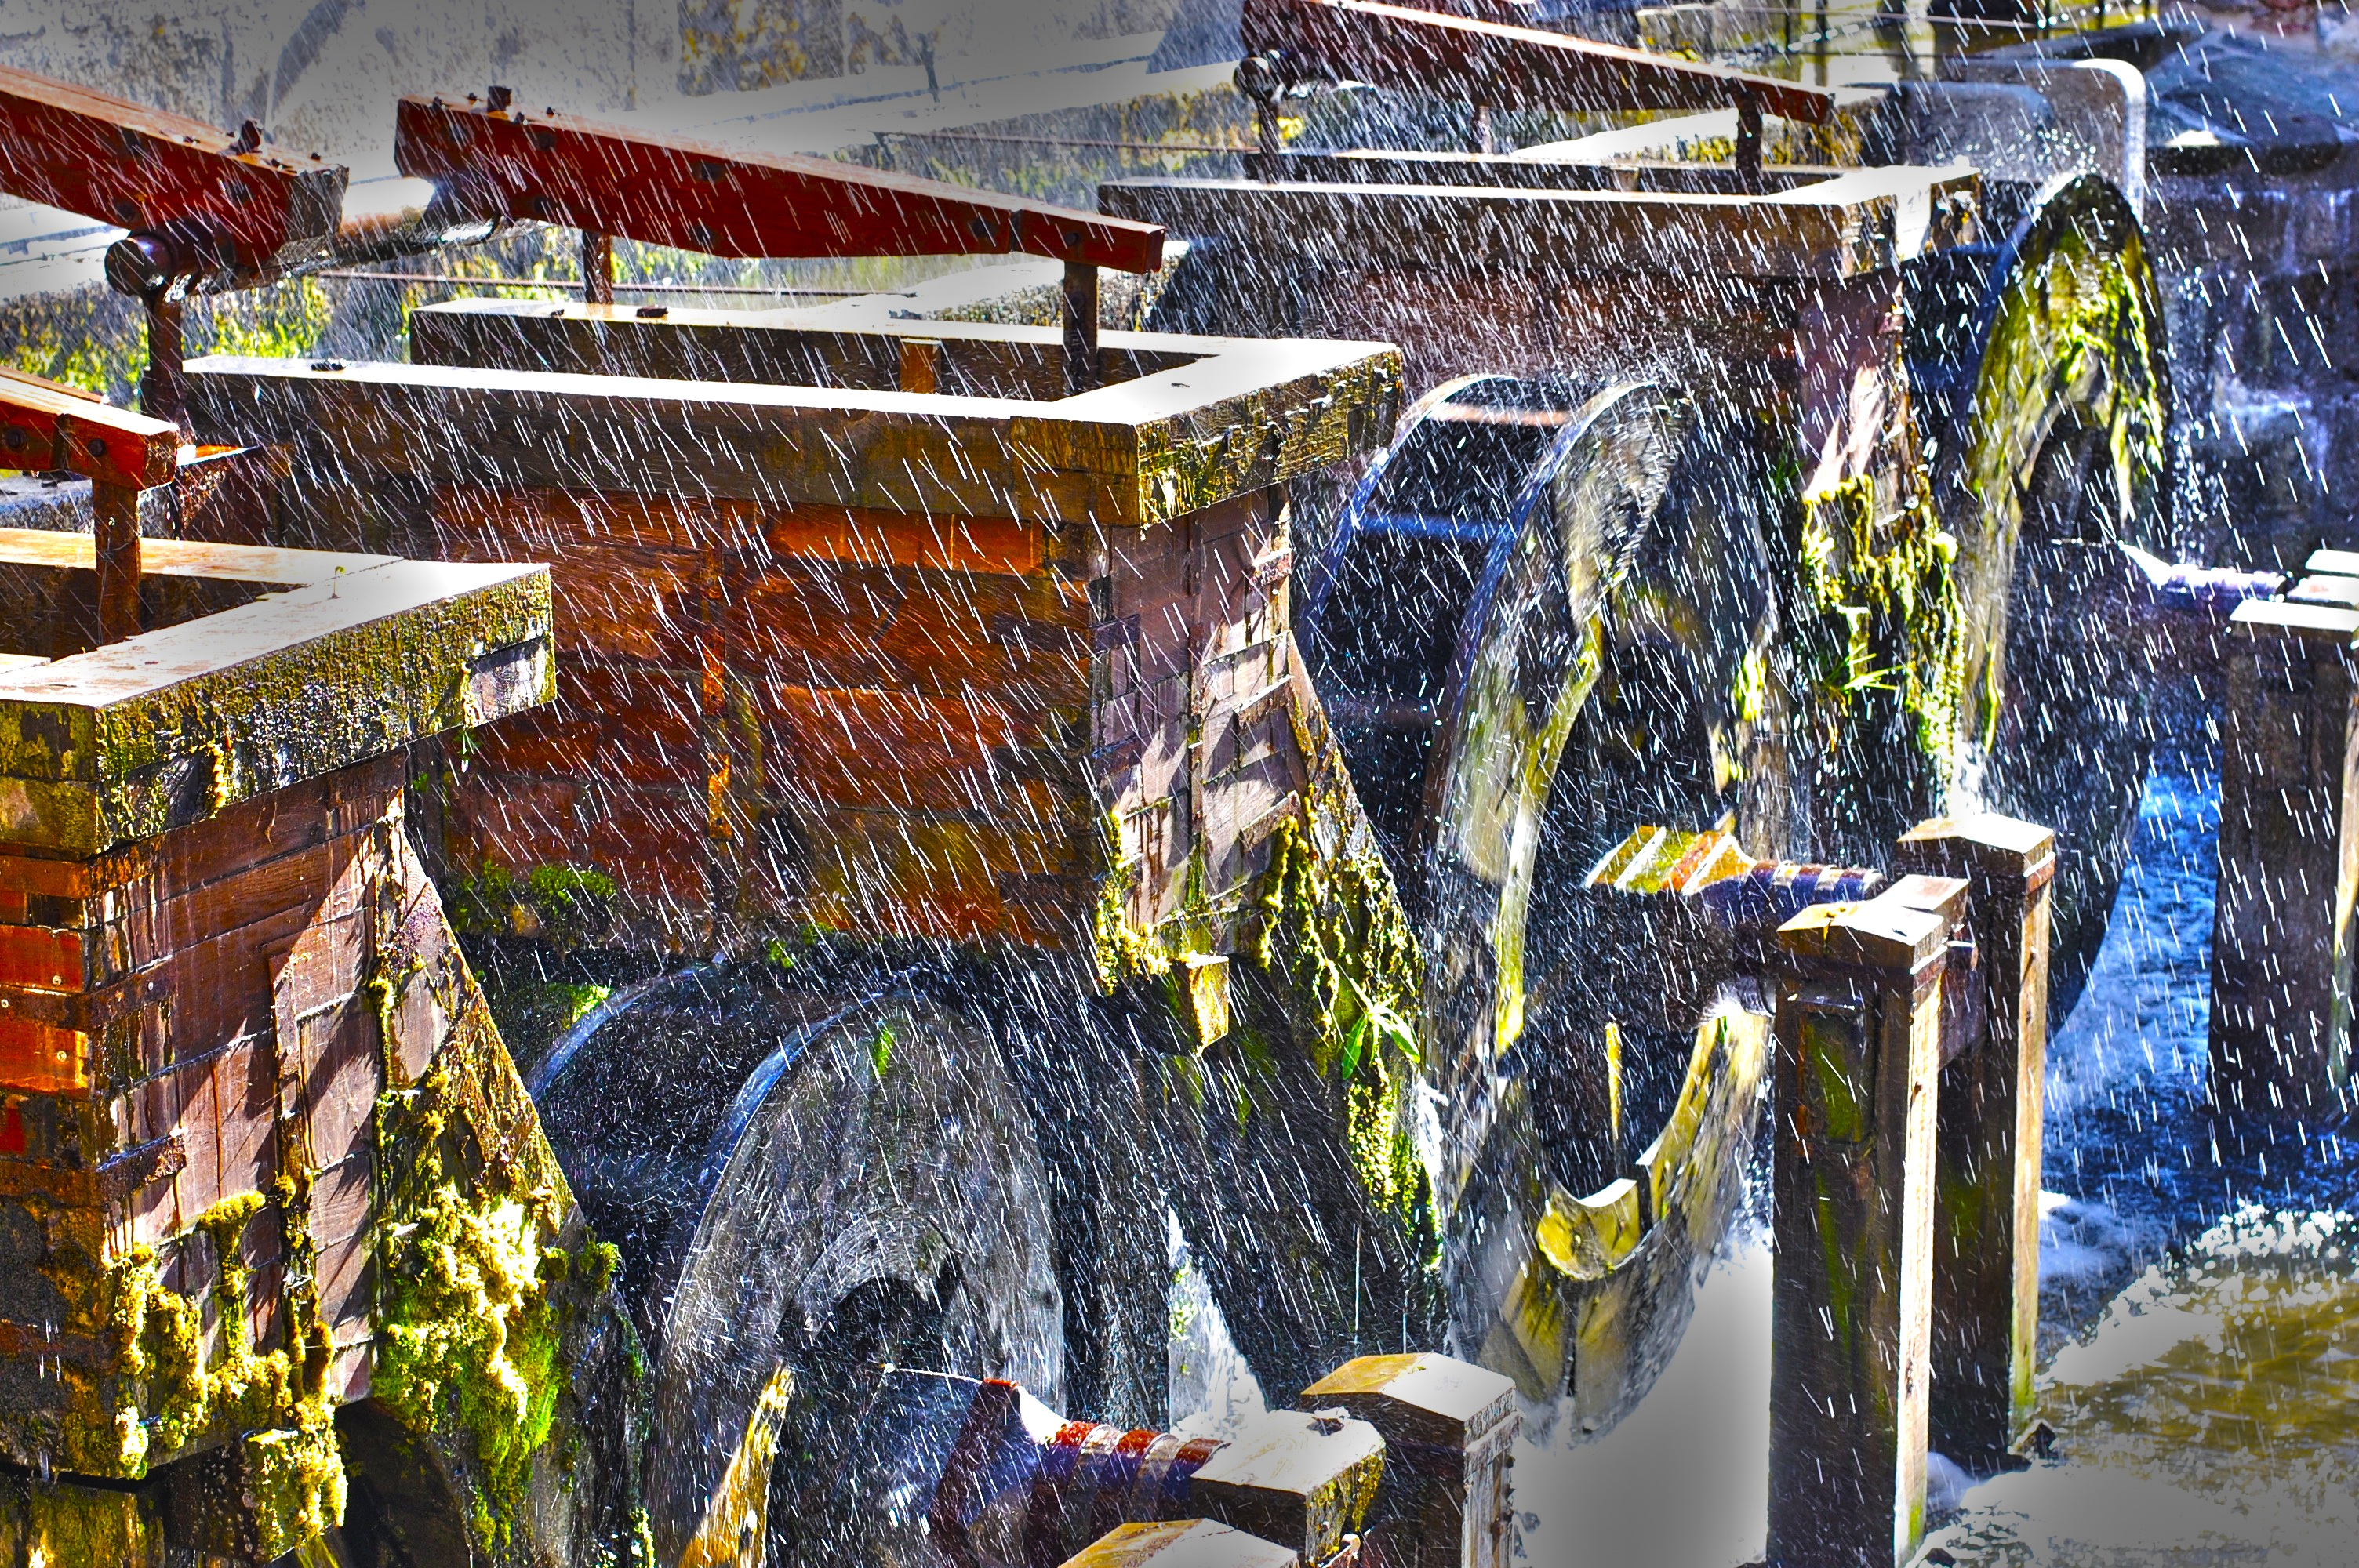
water, architecture, city, monument, factory, art, spain, castilla, segovia, wit, manufactures, urban area, manufactures of coin, hydraulic wheels, human settlement